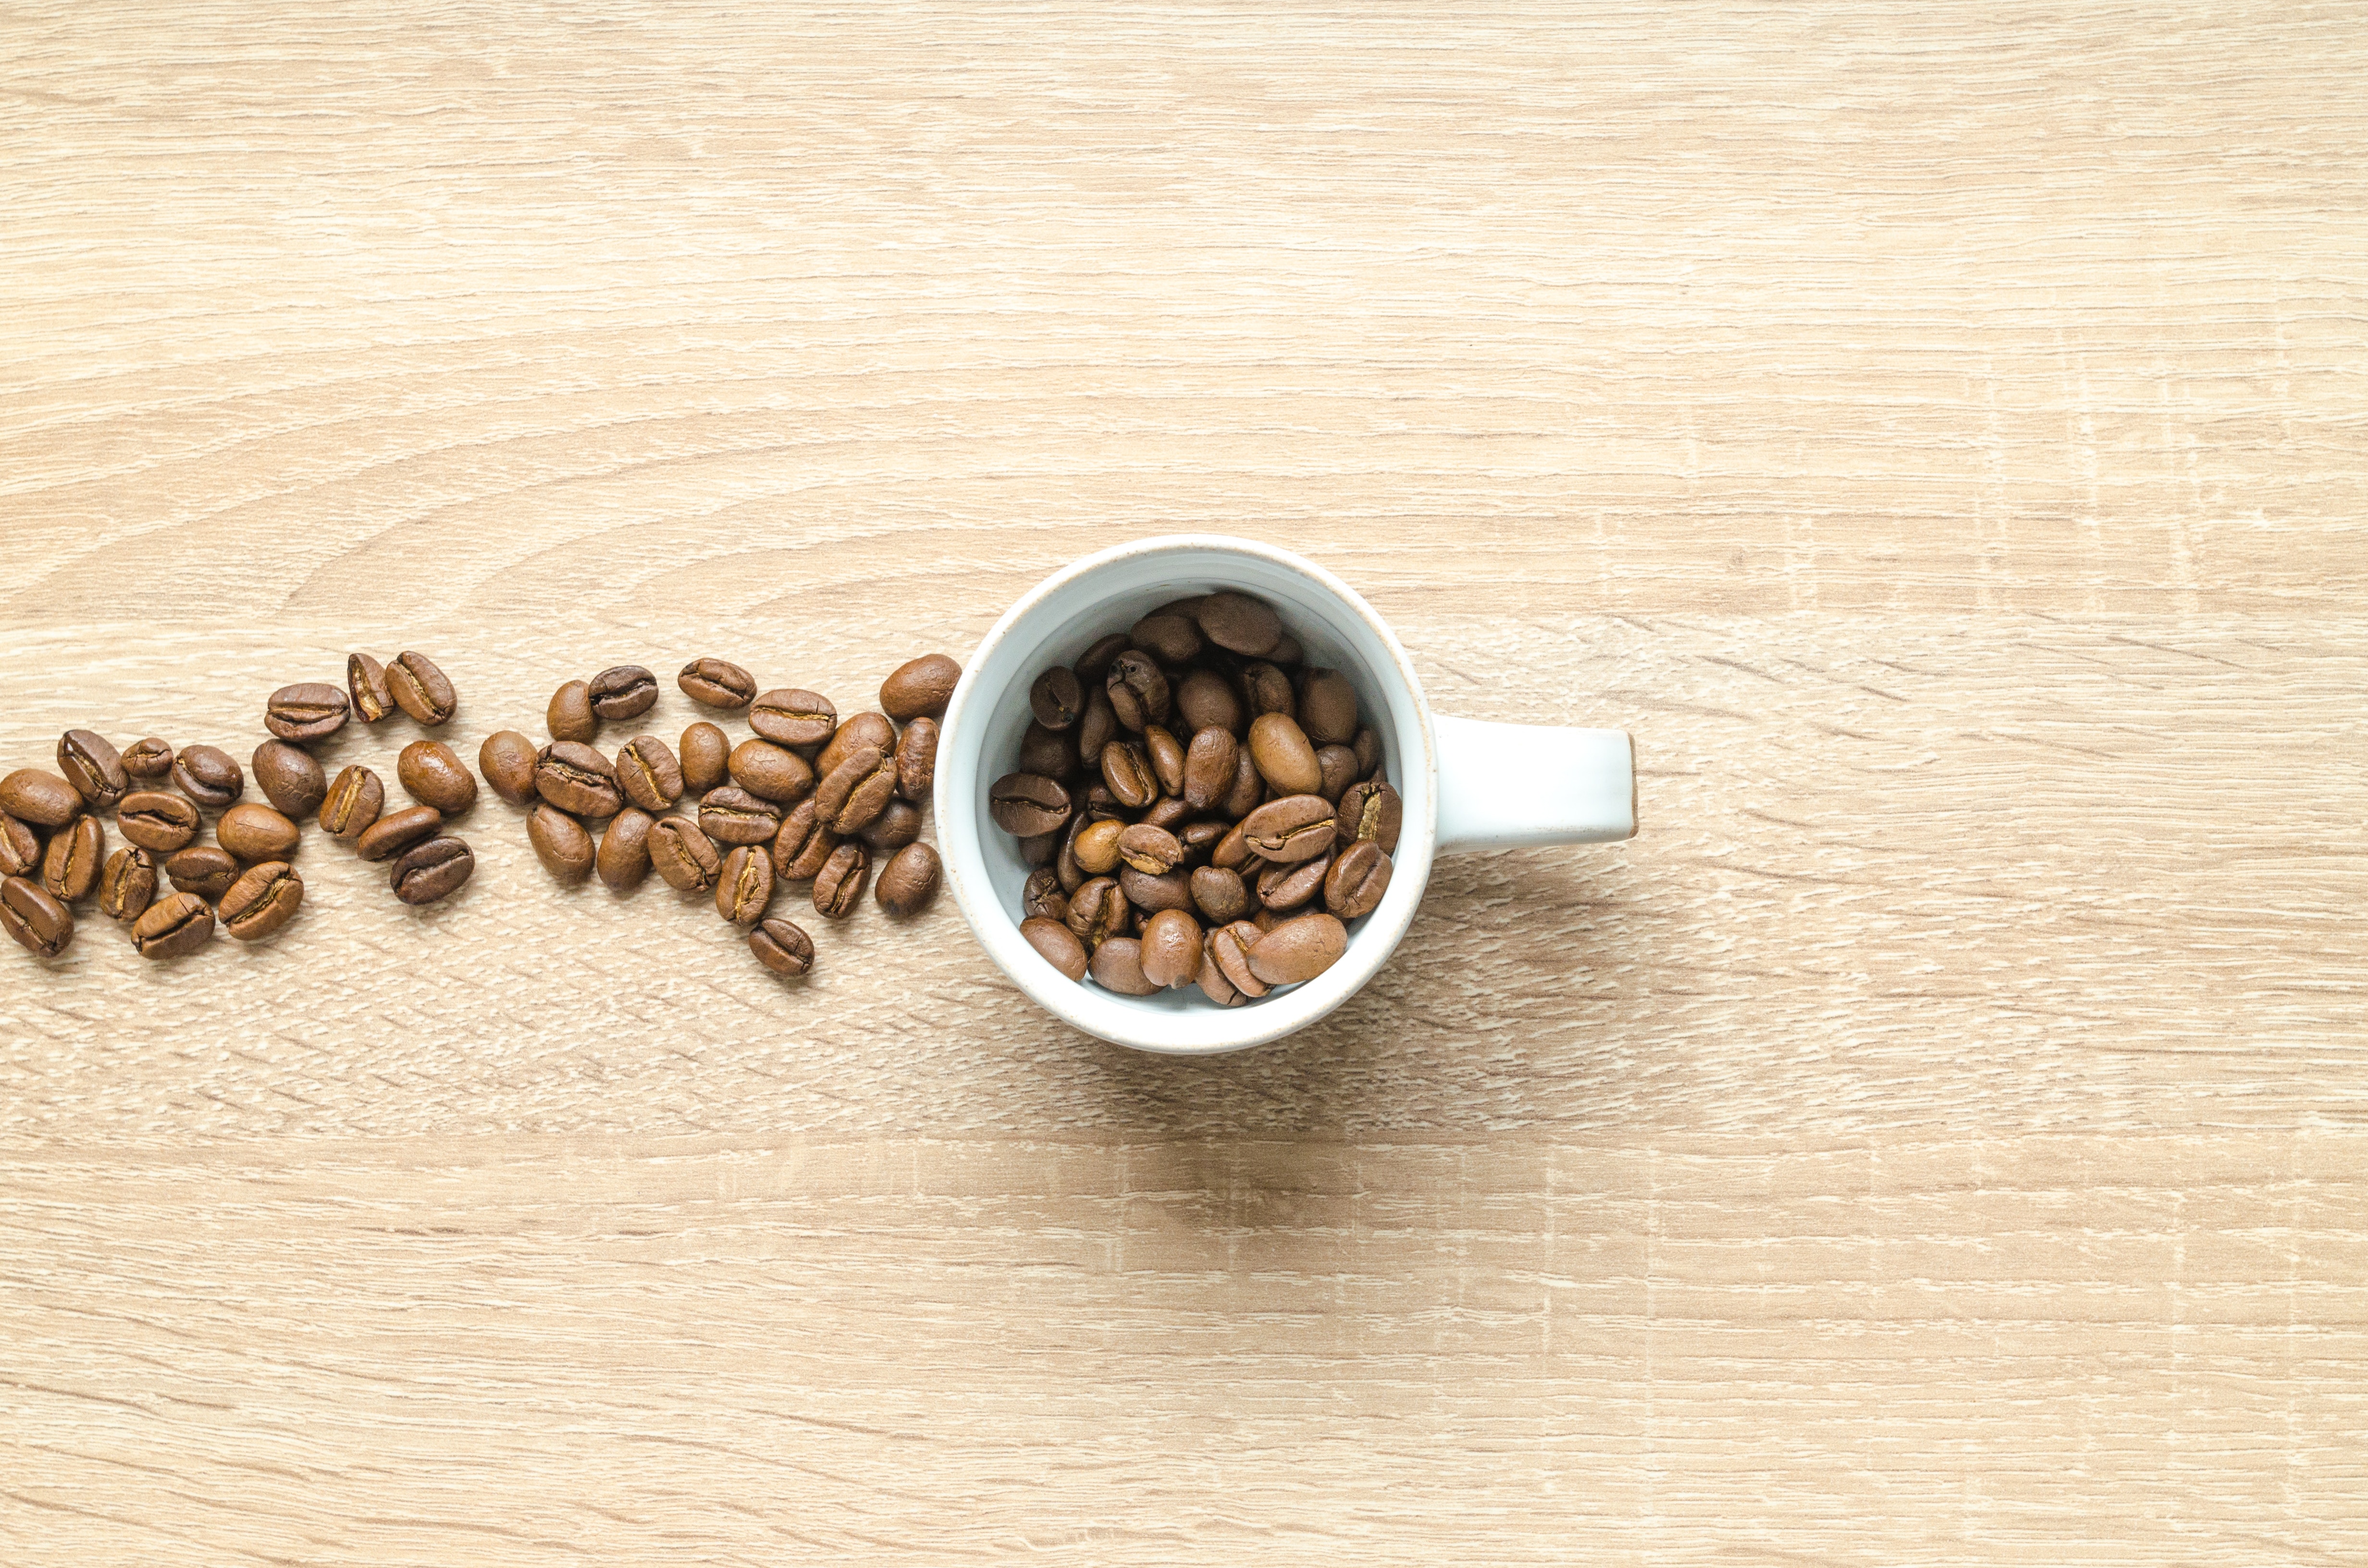
food, ingredient, superfood, plant, cuisine, produce